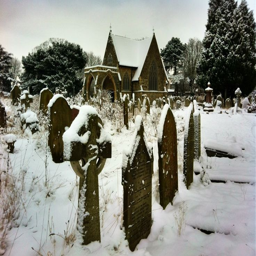
a city in the snow